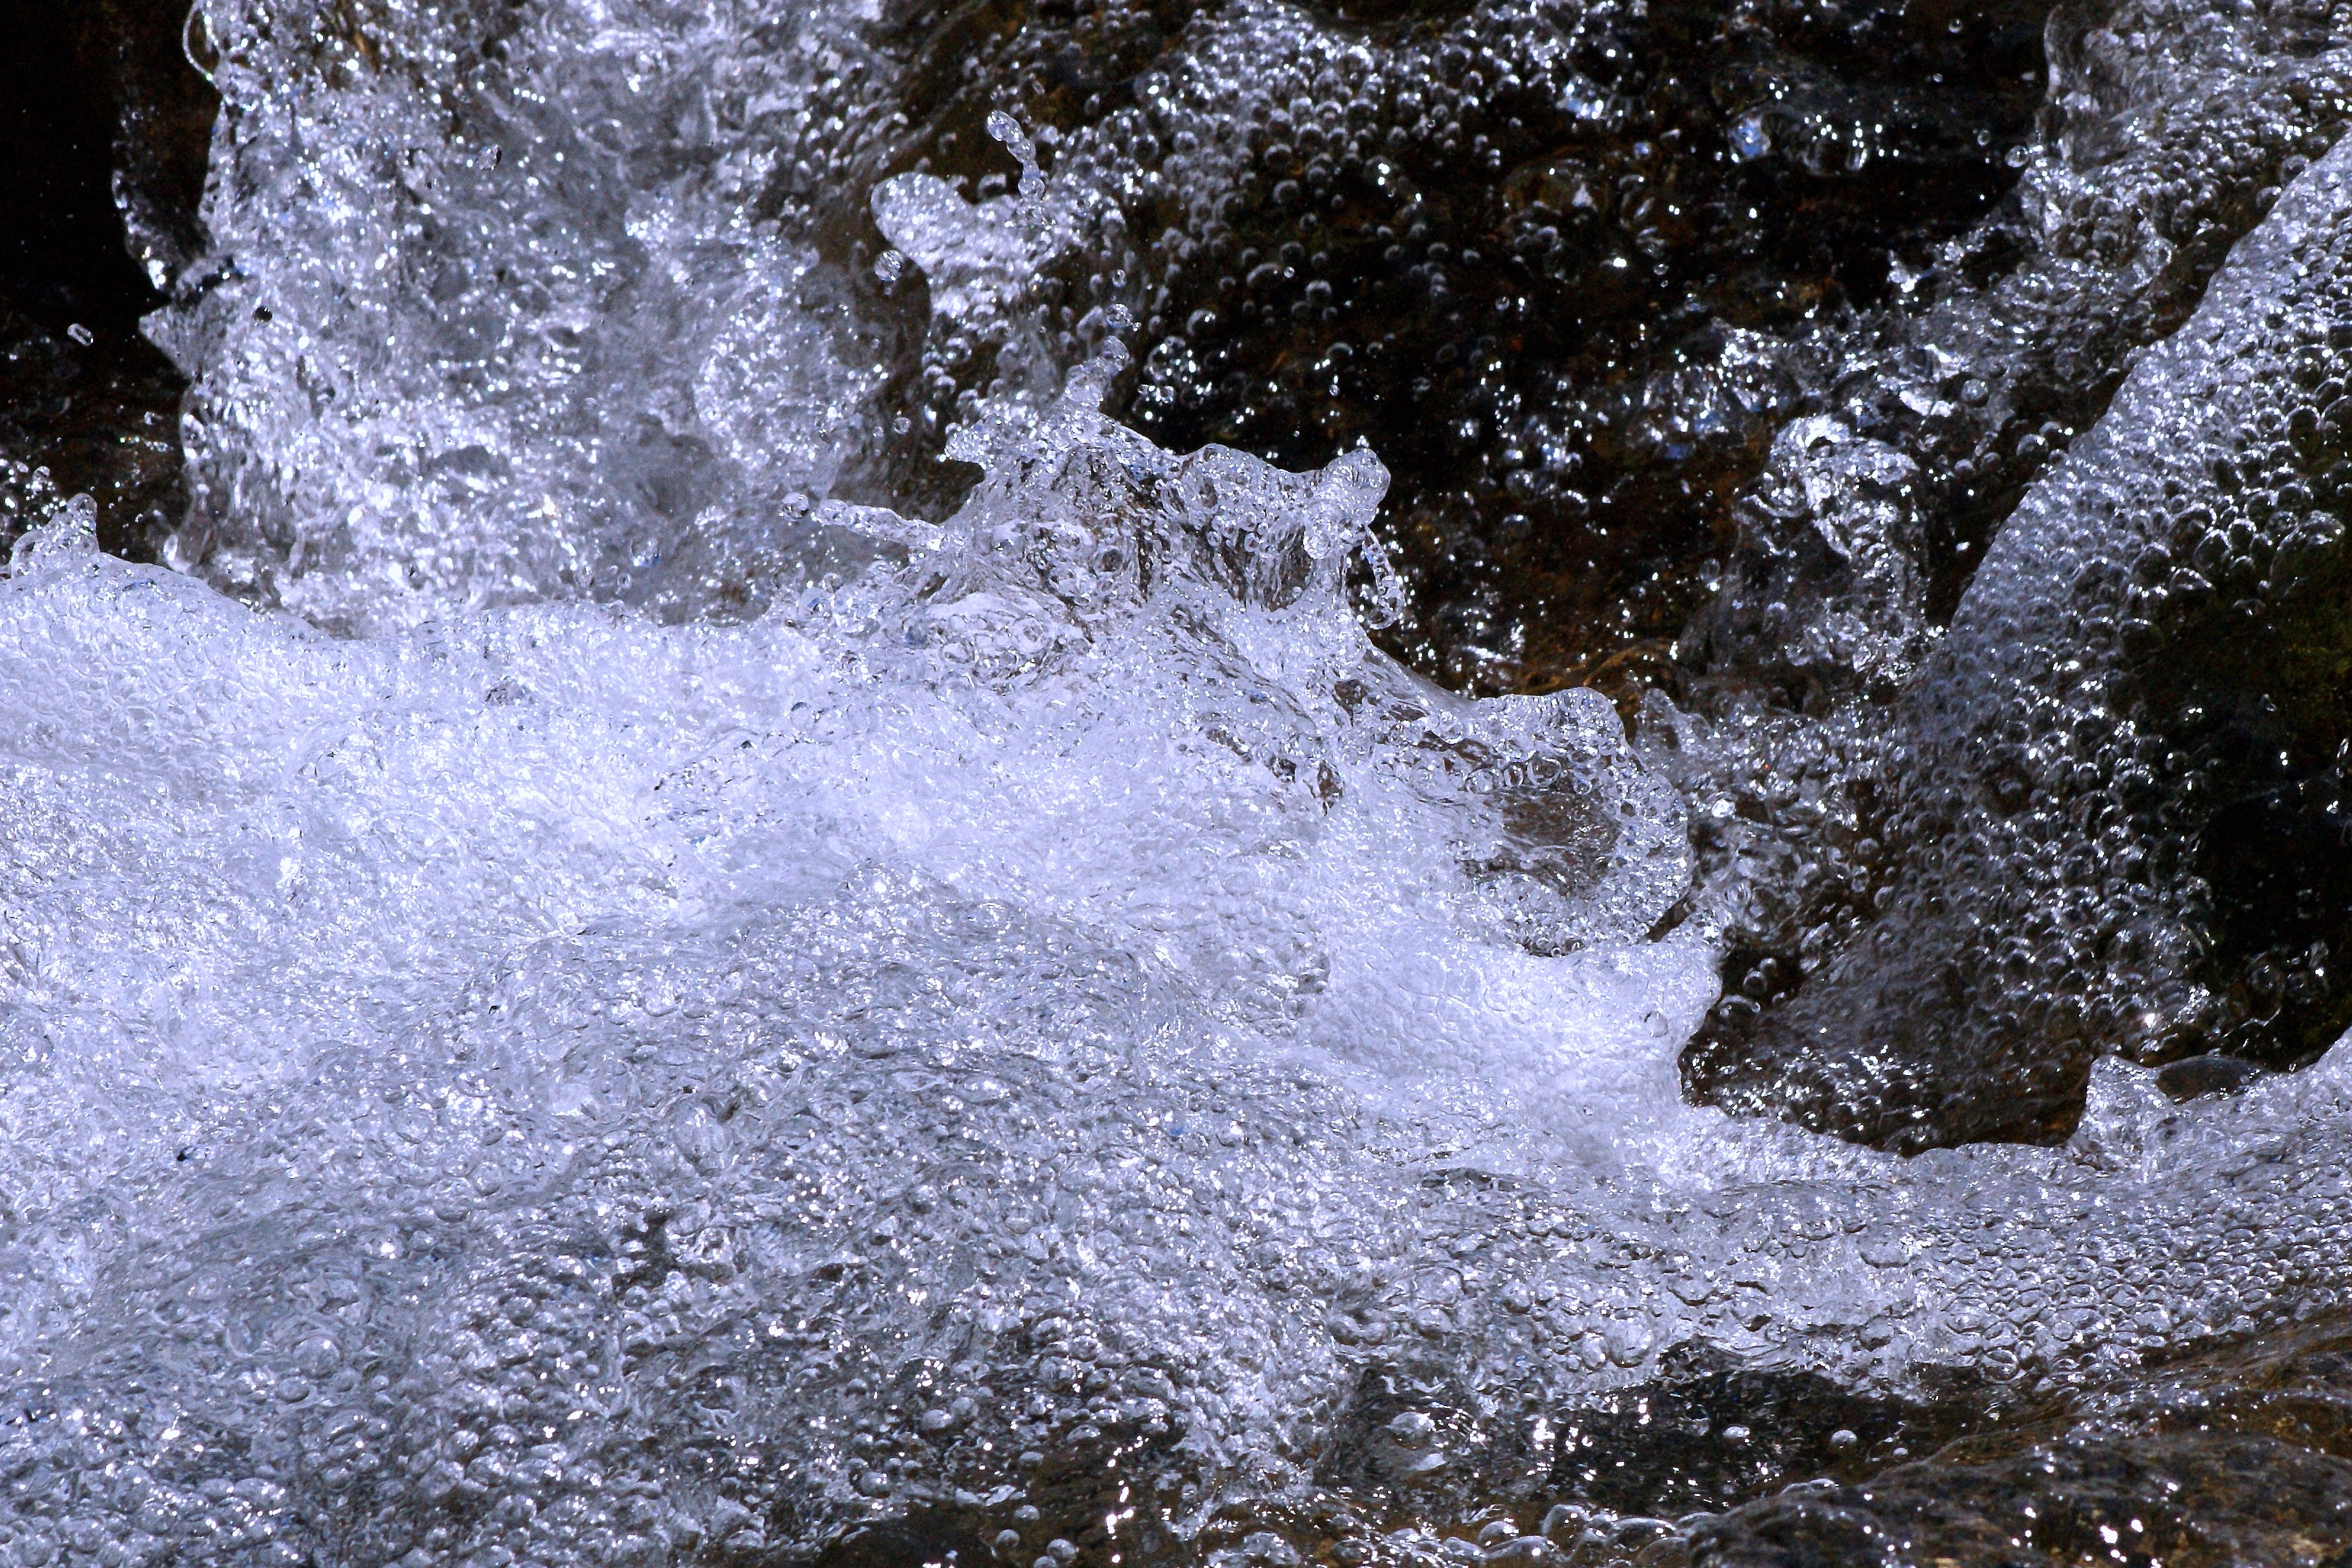
water, nature, waterfall, creek, snow, winter, wave, frost, river, stone, clear, idyllic, stream, ice, flow, splash, weather, rapid, season, drip, clear water, sparkling, refreshment, bach, mood, waters, frisch, water feature, bubbly, freezing, murmur, water running, river run